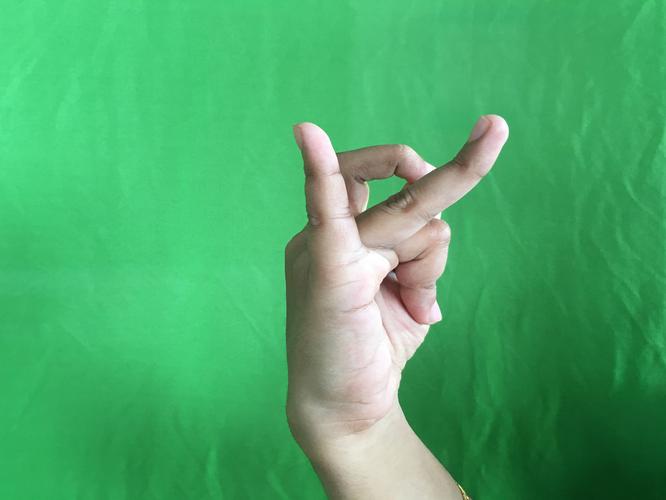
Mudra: Katakamukha_3
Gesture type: single_hand